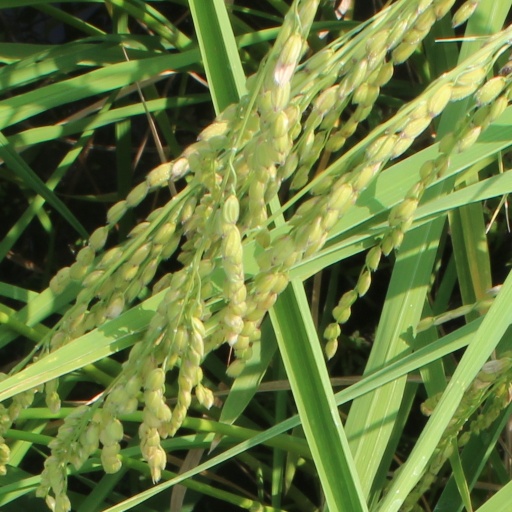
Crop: rice